2009 Asian Women's Junior Handball Championship

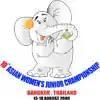

The 2009 Asian Women's Junior Handball Championship (10th tournament) took place in Bangkok from 13 August–18 August. It acts as the Asian qualifying tournament for the 2010 Women's Junior World Handball Championship.